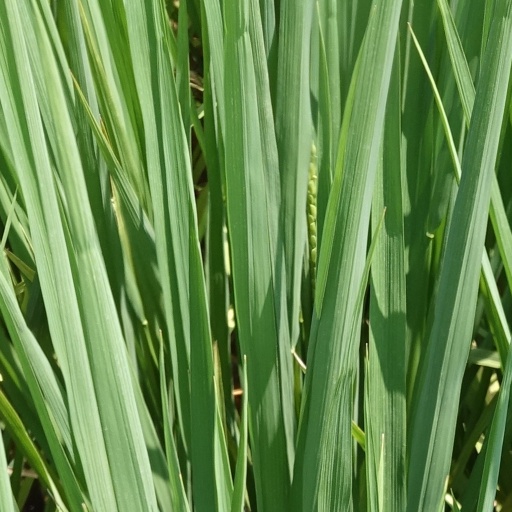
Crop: rice